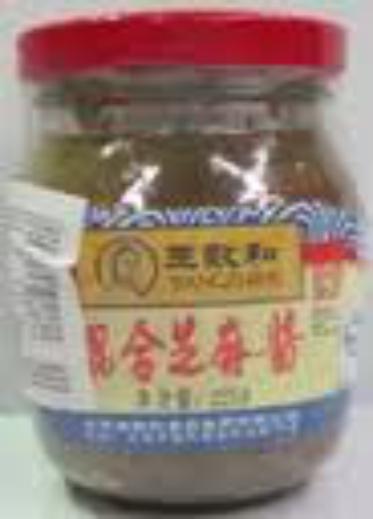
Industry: Food